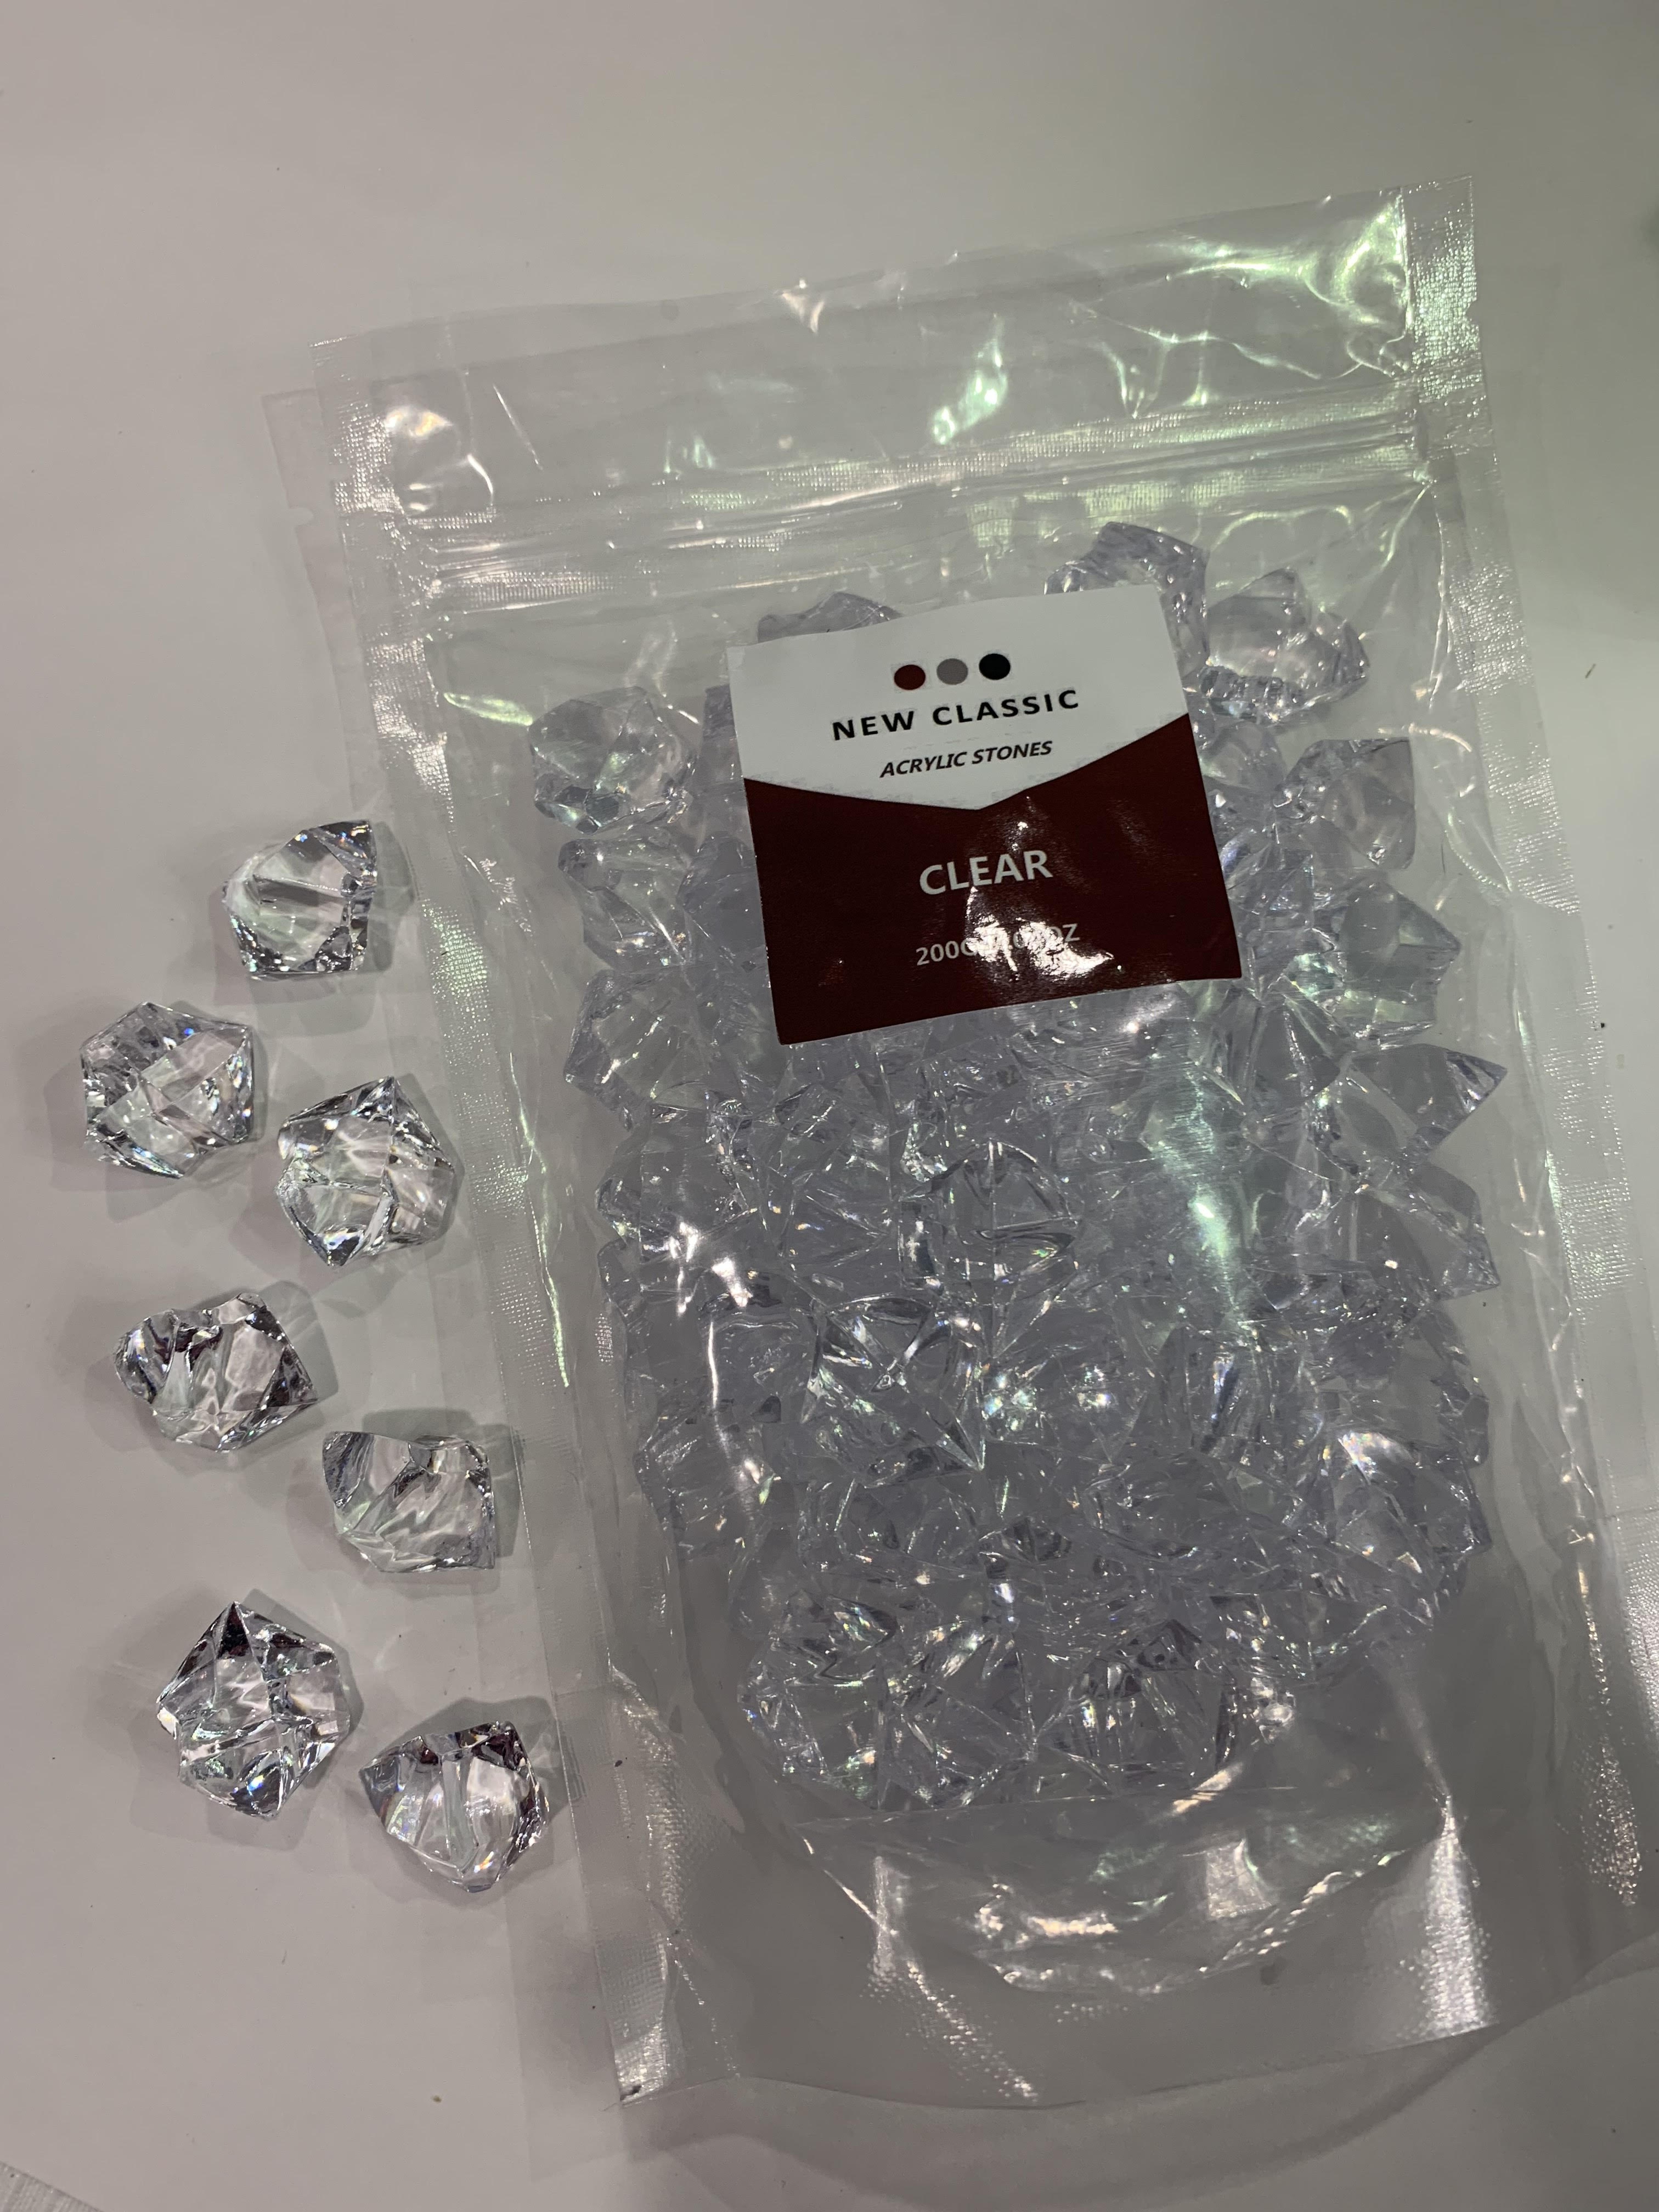
CLEAR ACRYLIC STONES - LARGE SIZE
GREAT QUALITY: Made of High Quality Acrylic Material WIGHT: 200 Grams / 7.04 oz SIZE: 18 x 25mm COLOR: Clear Free Express Shipping on all orders over $ 50 across Canada. (USA Shipping Available) Toronto Store open 7 days a week for purchase. Monday to Saturday 10 am to 6 pm Sunday 11 am to 5 pm
Brand: New Classic Canada
Category: Arts & Entertainment > Hobbies & Creative Arts > Arts & Crafts > Art & Crafting Materials > Embellishments & Trims > Loose Stones > Acrylic Stones